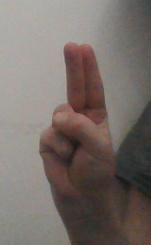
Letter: taa